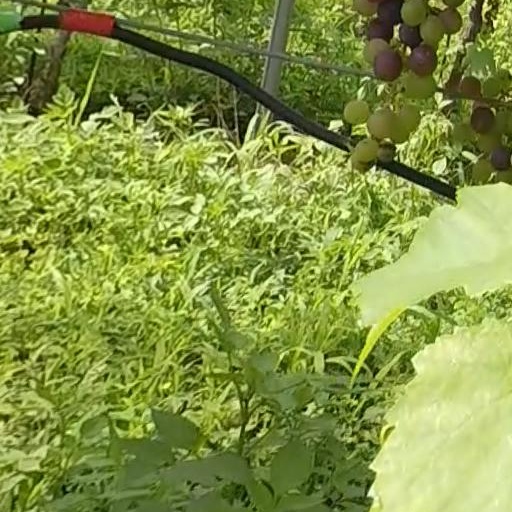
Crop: grape